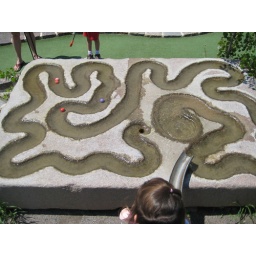
Cool course, the ball winds through this water maze and then goes in the hole